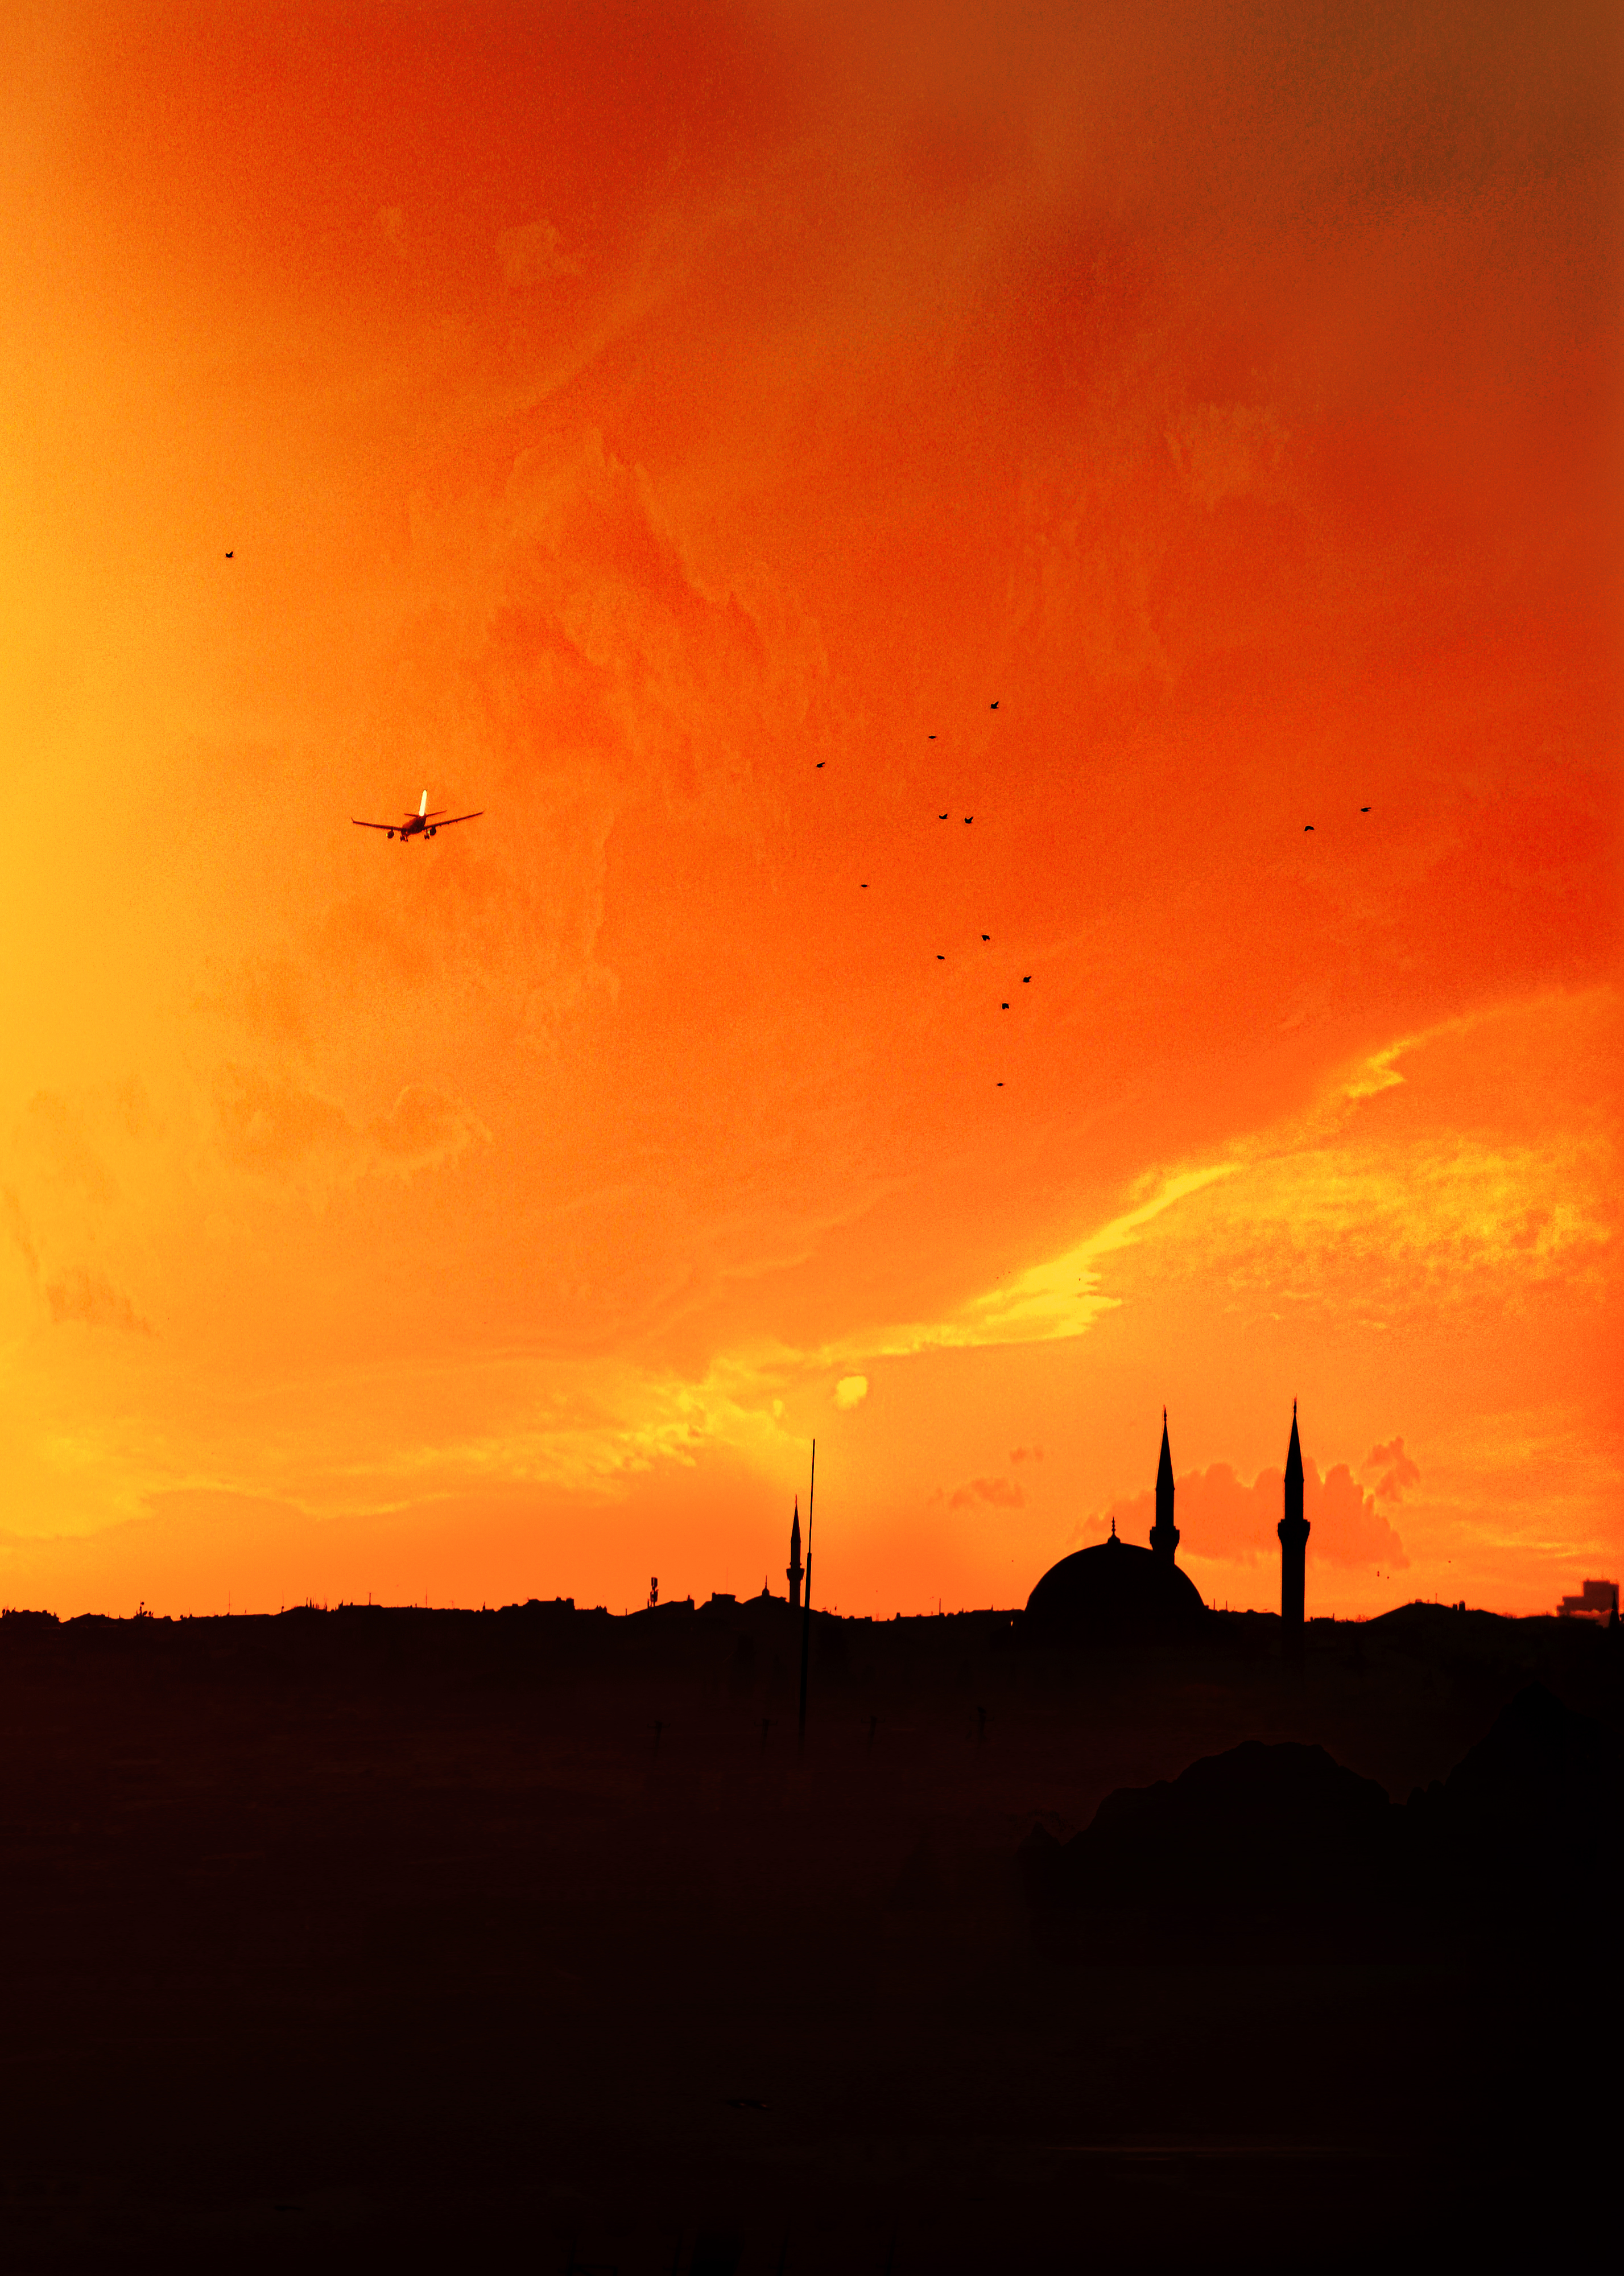
landscape, istanbul, sunset, scape, city, silhouette, sun, orange, turkey, mosque, travel, nature, east, culture, sky, afterglow, red sky at morning, horizon, evening, sunrise, red, dusk, cloud, natural landscape, yellow, morning, atmosphere, calm, dawn, photography, sunlight, heat, plain, tower